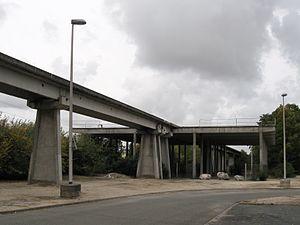
Aire de retournement à l'extrémité sud de la voie expérimentale abandonnée de l'Aérotrain Bertin, Saran, Loiret, Centre, France
La voie d'essai de l'aérotrain d'Orléans est une ligne expérimentale de transport guidé de type monorail, construite en 1968. Elle s'étend sur 18 km entre Saran et Ruan dans le département du Loiret, en région Centre-Val de Loire en France.